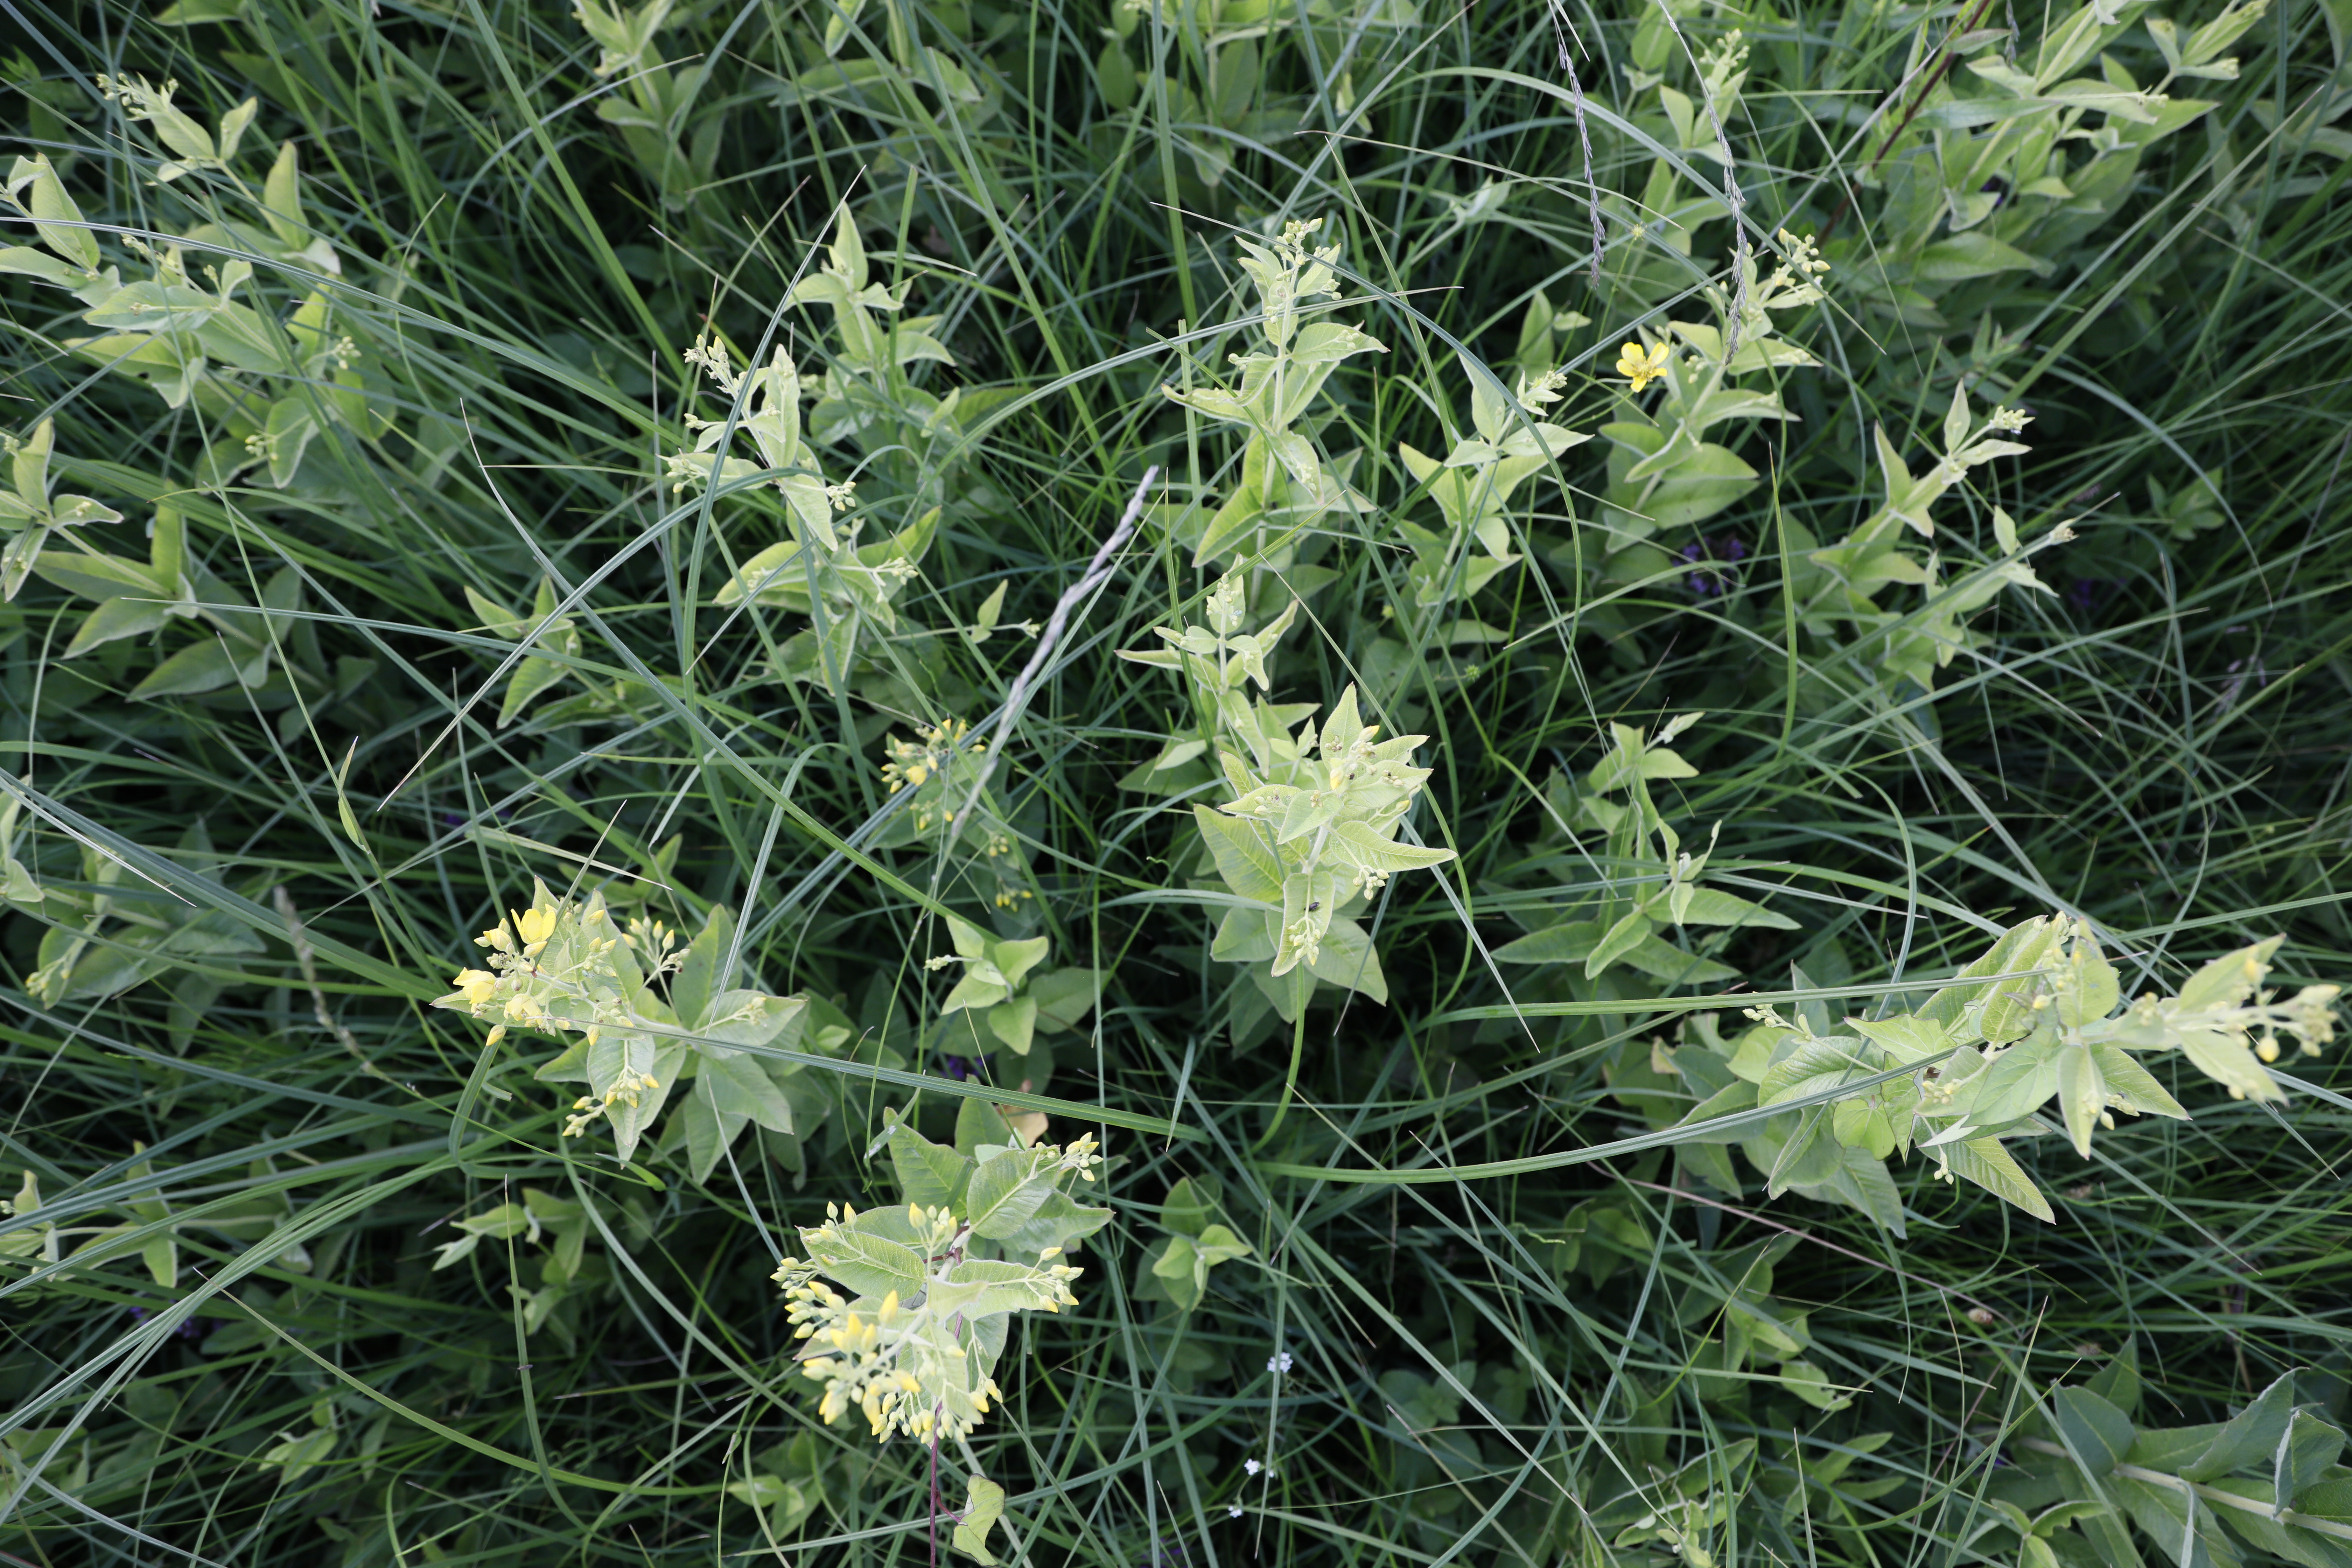
Plant species: Buttercup * (aggregate), Lysimachia vulgaris